Swiss Cheese Union

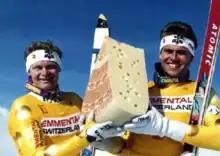
Union-sponsored skiers

As the country's reputation shifted from that of a dairy farming nation raising cows to one peopled by scientists and engineers, concern grew over the vast sums of taxpayer money pumped into the dairy industry. In the 1960s and 1970s, the dairy industry purportedly cost the Swiss government more than the whole cost of the army of Switzerland.